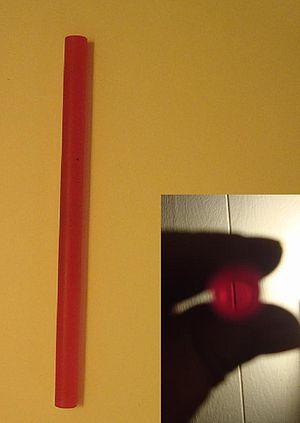
Un laser à rubis est un laser qui utilise un rubis synthétique comme milieu amplificateur solide. Le tout premier laser opérationnel était un laser à rubis fabriqué le 16 mai 1960 par Theodore Maiman au Hughes Research Laboratories à Malibu.